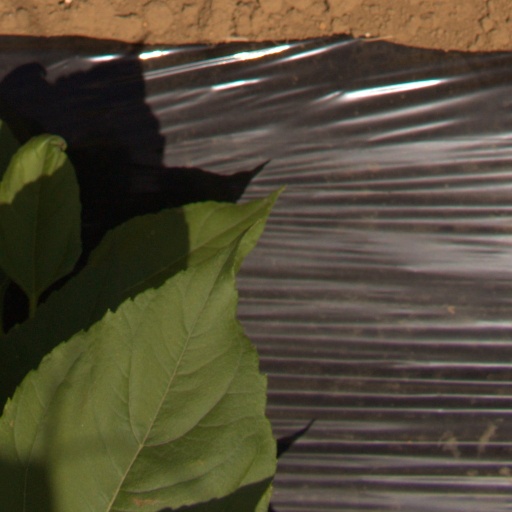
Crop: Jerusalem artichoke